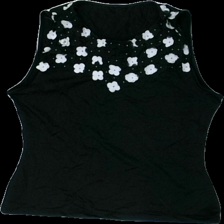
View: front
Type: Tank top
Category: Ladies
Brand: Missing
Colors: Black, White
Material: 100% nylone
Pattern: Floral print
Cut: Regular
Season: All
Damage location: middle left
Damage 2 location: middle center
Price range: 50-100
Recommended usage: Reuse
Description: svart linne med blommor upptill